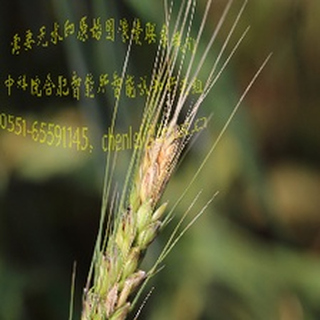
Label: wheat_fusarium_head_blight